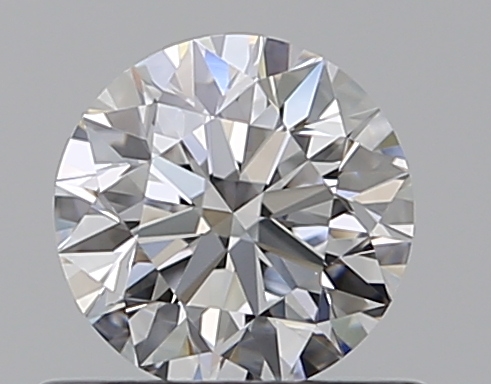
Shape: round
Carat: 0.5
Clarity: VVS2
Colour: D
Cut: EX
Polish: EX
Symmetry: EX
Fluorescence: N
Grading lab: GIA
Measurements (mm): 5.06 x 5.09 x 3.17